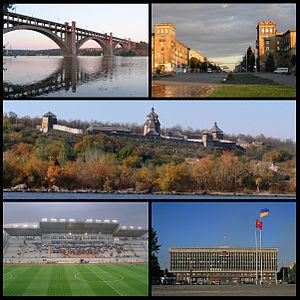
Zaporijjia ou Zaporojié, anciennement nommée Aleksandrovsk, est une ville industrielle d'Ukraine et la capitale administrative de l'oblast de Zaporijia. Sa population s'élevait à 738 728 habitants en 2019.